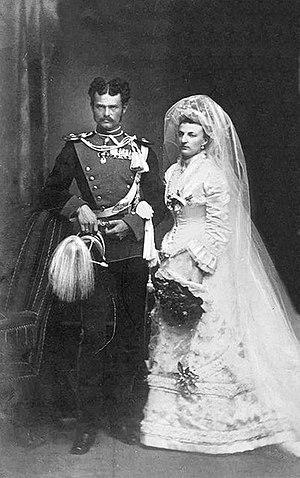
Maximilien Emmanuel, duc en Bavière Maximilian Emanuel, Herzog in Bayern., fils de Maximilien en Bavière et de Ludovica de Bavière, est le plus jeune des frères de l'impératrice Élisabeth d'Autriche, la célèbre Sissi et de la duchesse d'Alençon. Il est surnommé Mapperl.